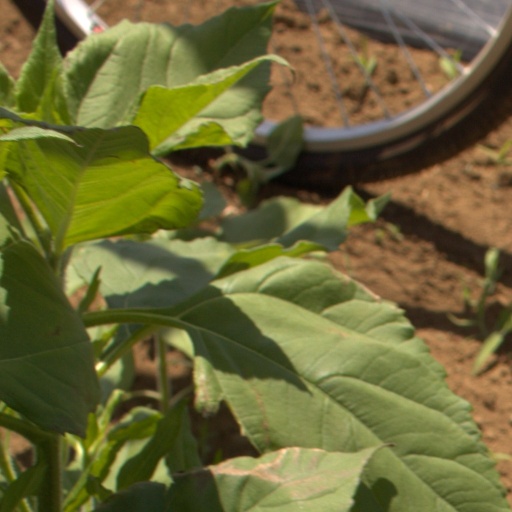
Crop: Jerusalem artichoke